Axinella

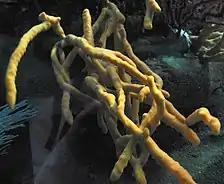

Axinella is a genus of sponges in the family Axinellidae first described in 1862 by Eduard Oscar Schmidt. Species of "Axinella" occur in the Indian and Pacific Oceans. Most of these sponges are smaller than 20 cm, and have a yellow or orange colour.